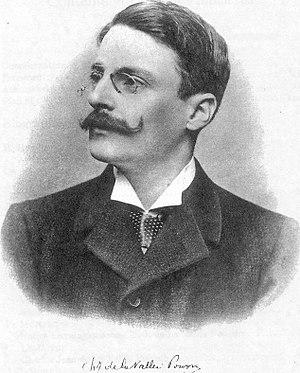
Charles-Jean Étienne Gustave Nicolas, baron de La Vallée Poussin, né le 14 août 1866 à Louvain en Belgique, mort le 2 mars 1962 à Watermael-Boitsfort, à Bruxelles, est un mathématicien belge.